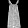
Label: Dress